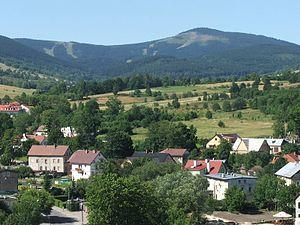
Czarna Góra est une montagne ainsi qu'une petite station de ski, situées près de Sienna dans la Voïvodie de Basse-Silésie, dans le sud-ouest de la Pologne.